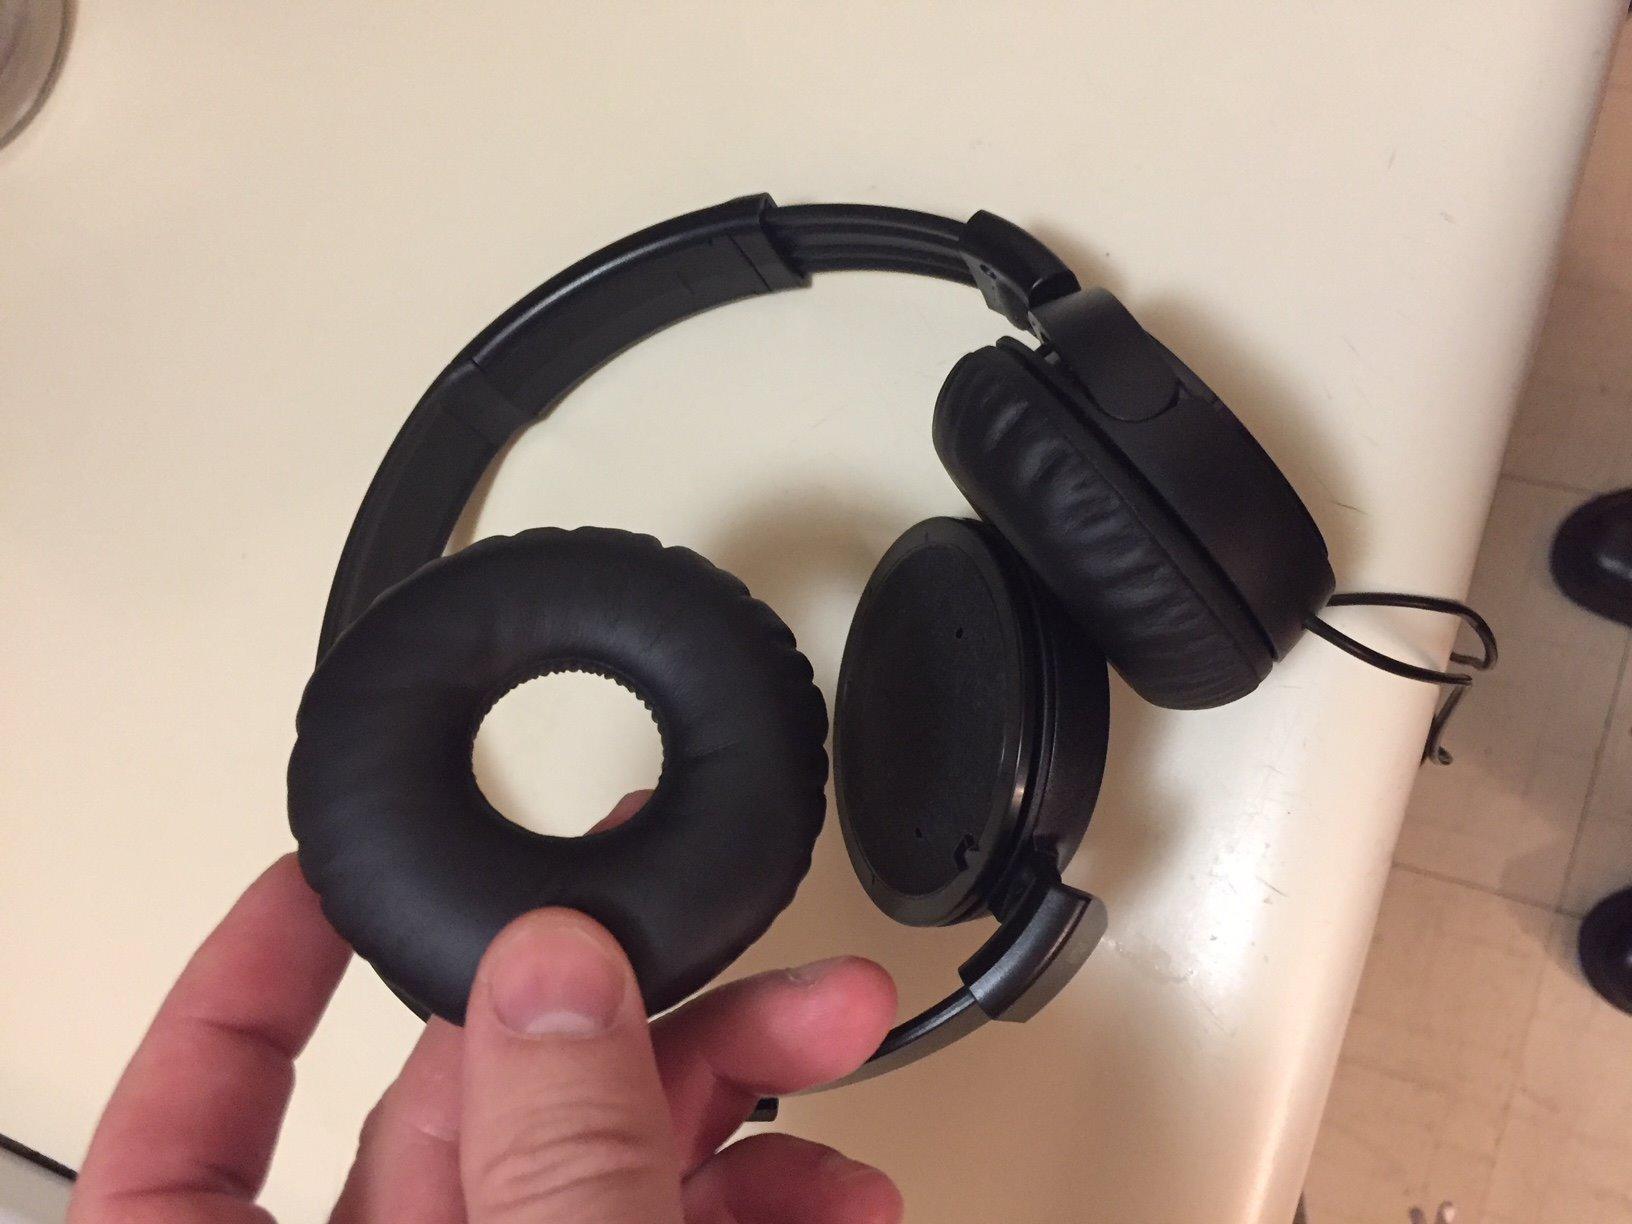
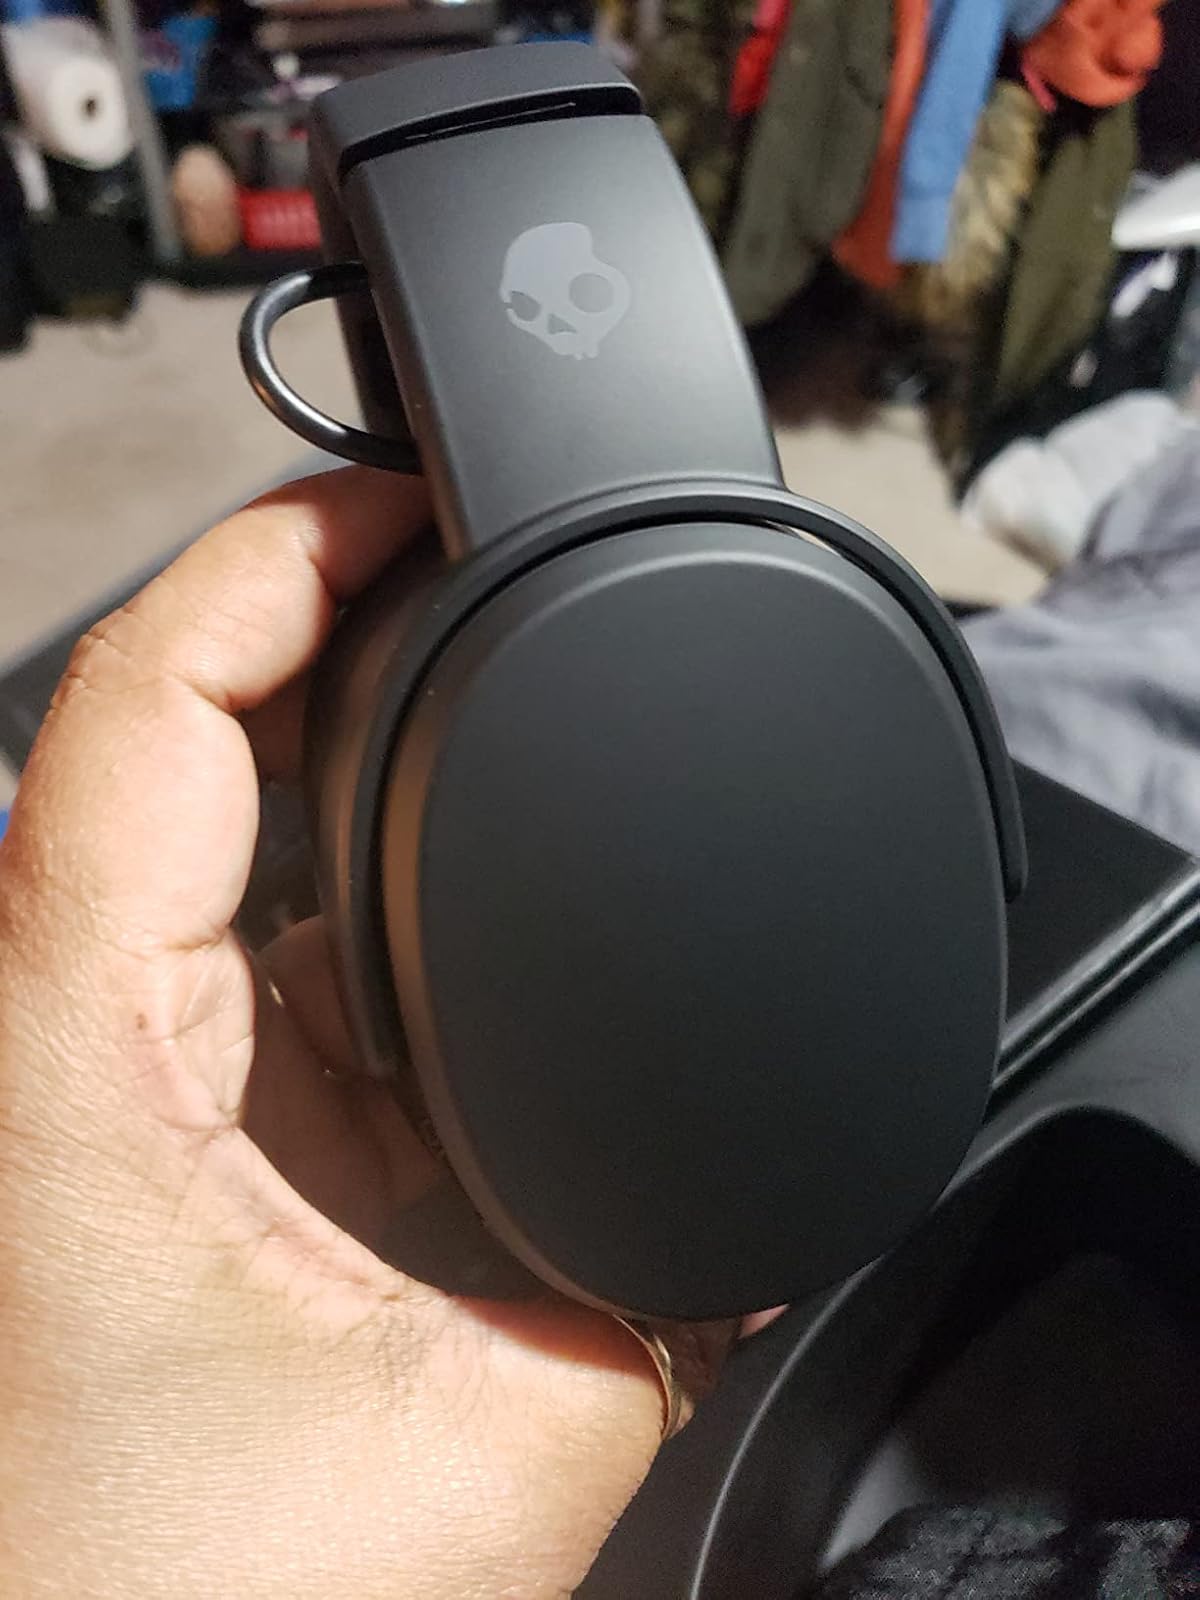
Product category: headphones
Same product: no